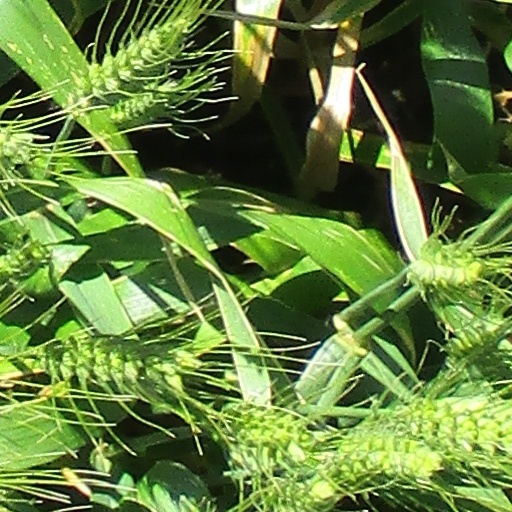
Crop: wheat